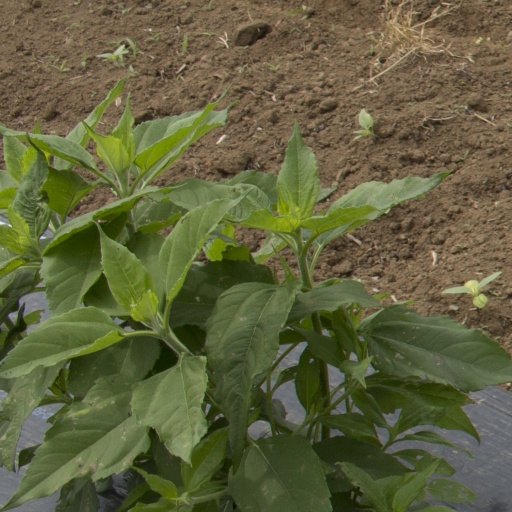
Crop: Jerusalem artichoke